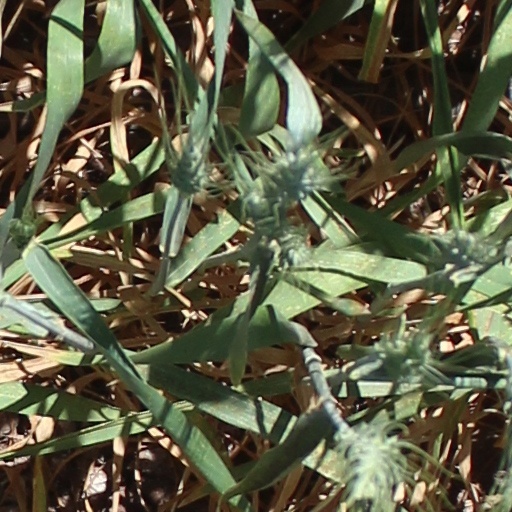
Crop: wheat